Briarcliff Manor Public Library

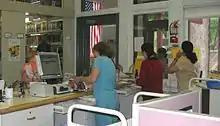
Circulation desk in the former station

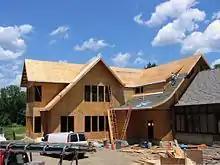
Constructing the library extension, June 2008

In 1963, Briarcliff resident and artist Myril Adler proposed a series of exhibits of graphic art; the first showing was in October of that year and recurred each month thereafter, each with Sunday opening receptions. Exhibitors included Adler, Michael Ponce de Leon, Seong Moy, Rodolfo Abularach, Fritz Eichenberg, Jacob Landau, George Earl Ortman, Minna Citron, and Alfredo Da Silva. Exhibited works included etchings and engravings, woodcuts, cellocuts, lithographs, collage intaglios, and serigraphs. As a result of these exhibits, the library began a collection of prints donated by the exhibiting artists. In the library's small space, Adler displayed prints between shelves and in the youth and children's reading rooms.